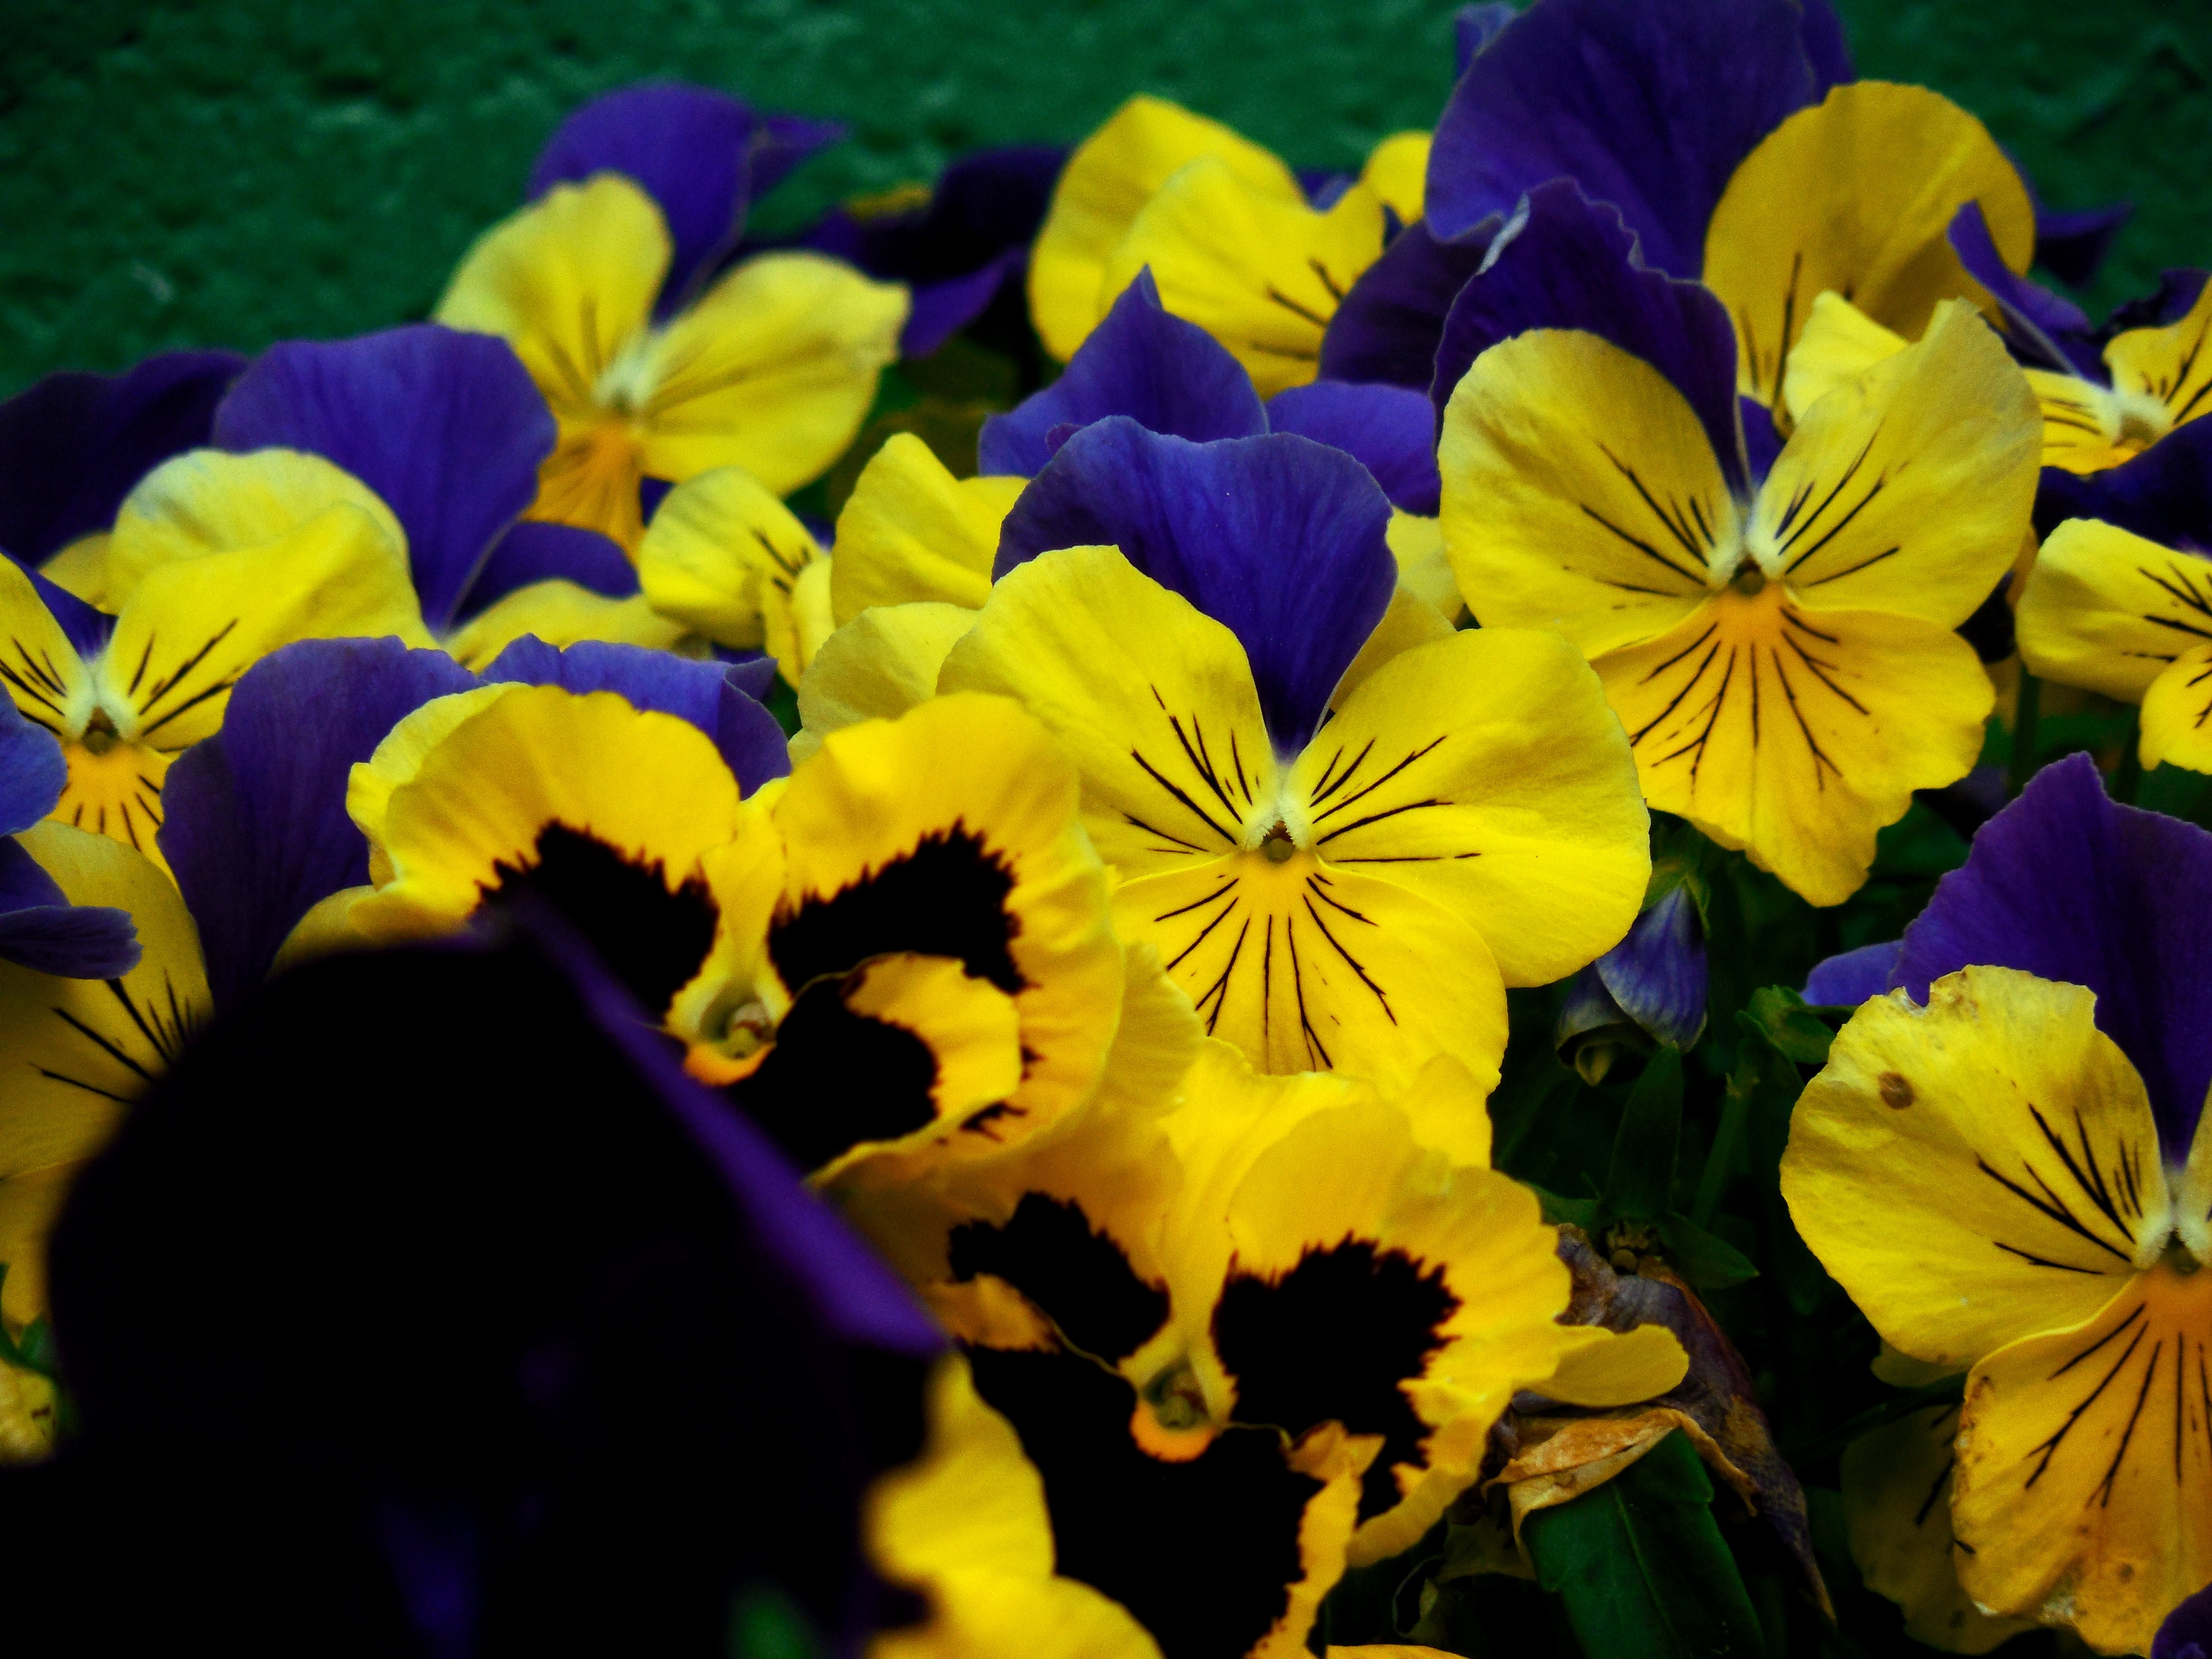
nature, blossom, plant, white, leaf, flower, purple, petal, bloom, summer, floral, bouquet, decoration, spring, green, color, natural, botany, blooming, blue, yellow, garden, flora, season, wildflower, gardening, eye, violet, bright, delicate, viola, macro photography, pansy, flowering plant, annual plant, land plant, violet family